American Bucking Bull

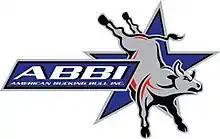

American Bucking Bull, Inc. (ABBI) is an organization dedicated to the registration of bucking bulls and establishing the American Bucking Bull as a documented breed of cattle. American Bucking Bull, Inc., is owned by the Professional Bull Riders (PBR) and stock contractors. The organization created a breed registry and manages the registration and certification of American Bucking Bulls. It also keeps records of other breeds of bulls, some of which died out many years ago. It is the largest organization performing these functions. It maintains a genetic DNA database, manages bucking bull pedigrees and encourages the growth of the breed. ABBI also holds competitions for bucking bulls ages two through four. It also has its own magazine, the "American Bucking Bull".